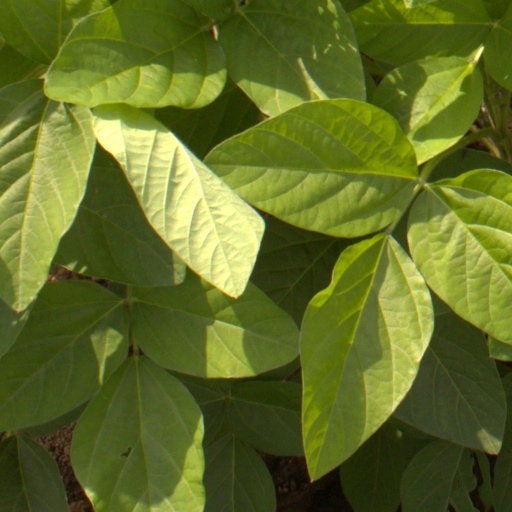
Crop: soybean